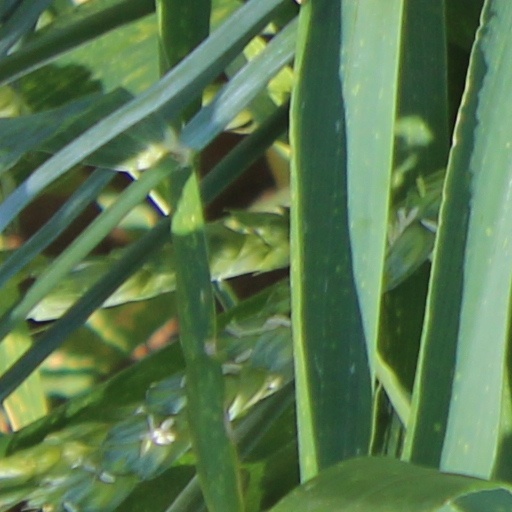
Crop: wheat